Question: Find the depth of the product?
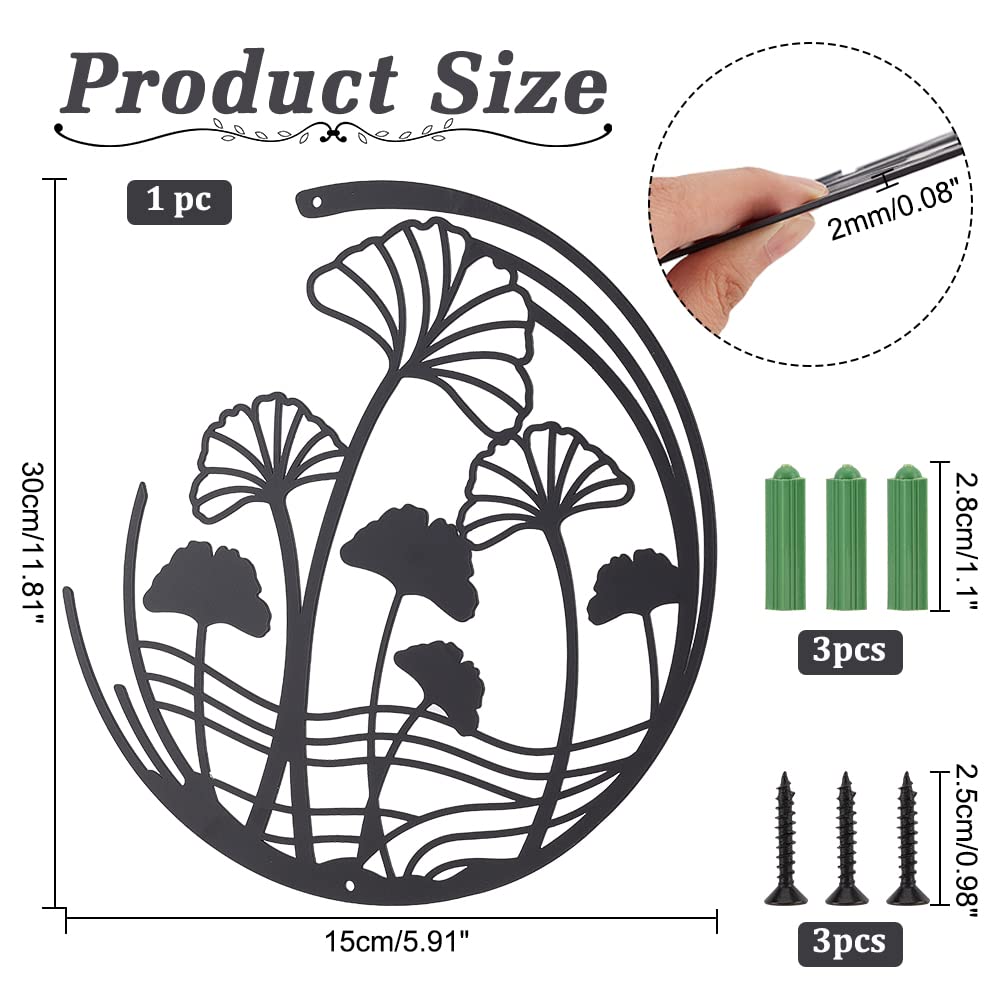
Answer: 30.0 centimetre